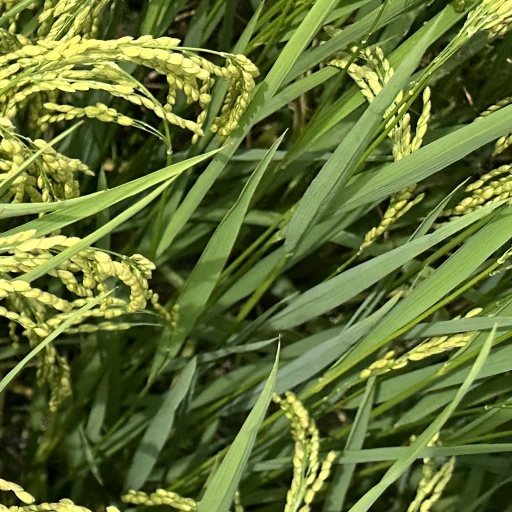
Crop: rice